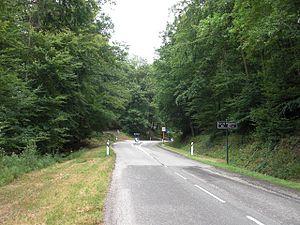
Les Vosges du Nord, aussi appelées Basses Vosges gréseuses, sont un massif de basse montagne du Nord-Est de la France situé en région Grand Est dans la région naturelle de la Vasgovie. Il est délimité à l'est par la plaine d'Alsace, à l'ouest par le plateau lorrain, au nord par la frontière allemande et au sud par le col de Saverne. Son point culminant est le Grand Wintersberg qui atteint 581 mètres d'altitude. Ce massif est le prolongement géomorphologique du Pfälzerwald, avec lequel il forme la réserve de biosphère transfrontalière des Vosges du Nord-Pfälzerwald, et est considéré comme la partie septentrionale du massif des Vosges. Il est par ailleurs protégé par un parc naturel régional depuis 1975.
Le col du Pigeonnier se situe sur la D 3 et culmine à 432 m d'altitude entre Wissembourg et Climbach dans les Vosges du Nord, dans le Bas-Rhin. La route passe entre les sommets de la Scherhol, sur lequel était implanté jusqu'à la Seconde Guerre mondiale une tour du Club vosgien, et l'Eselsberg.